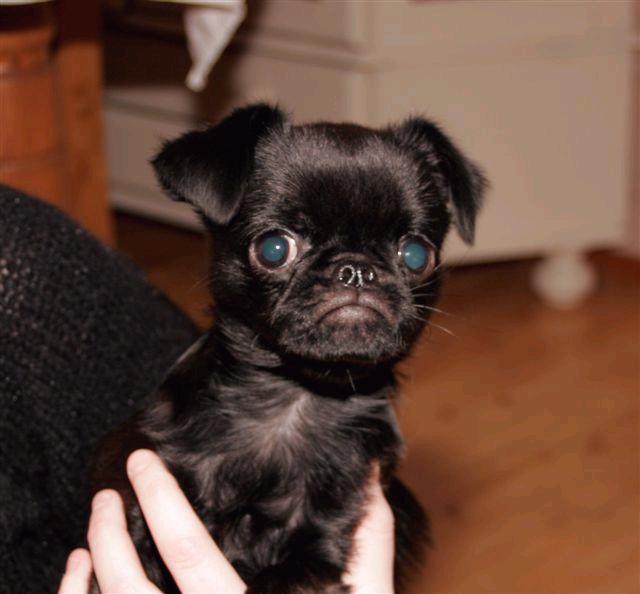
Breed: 209-n000042-Brabancon_griffo